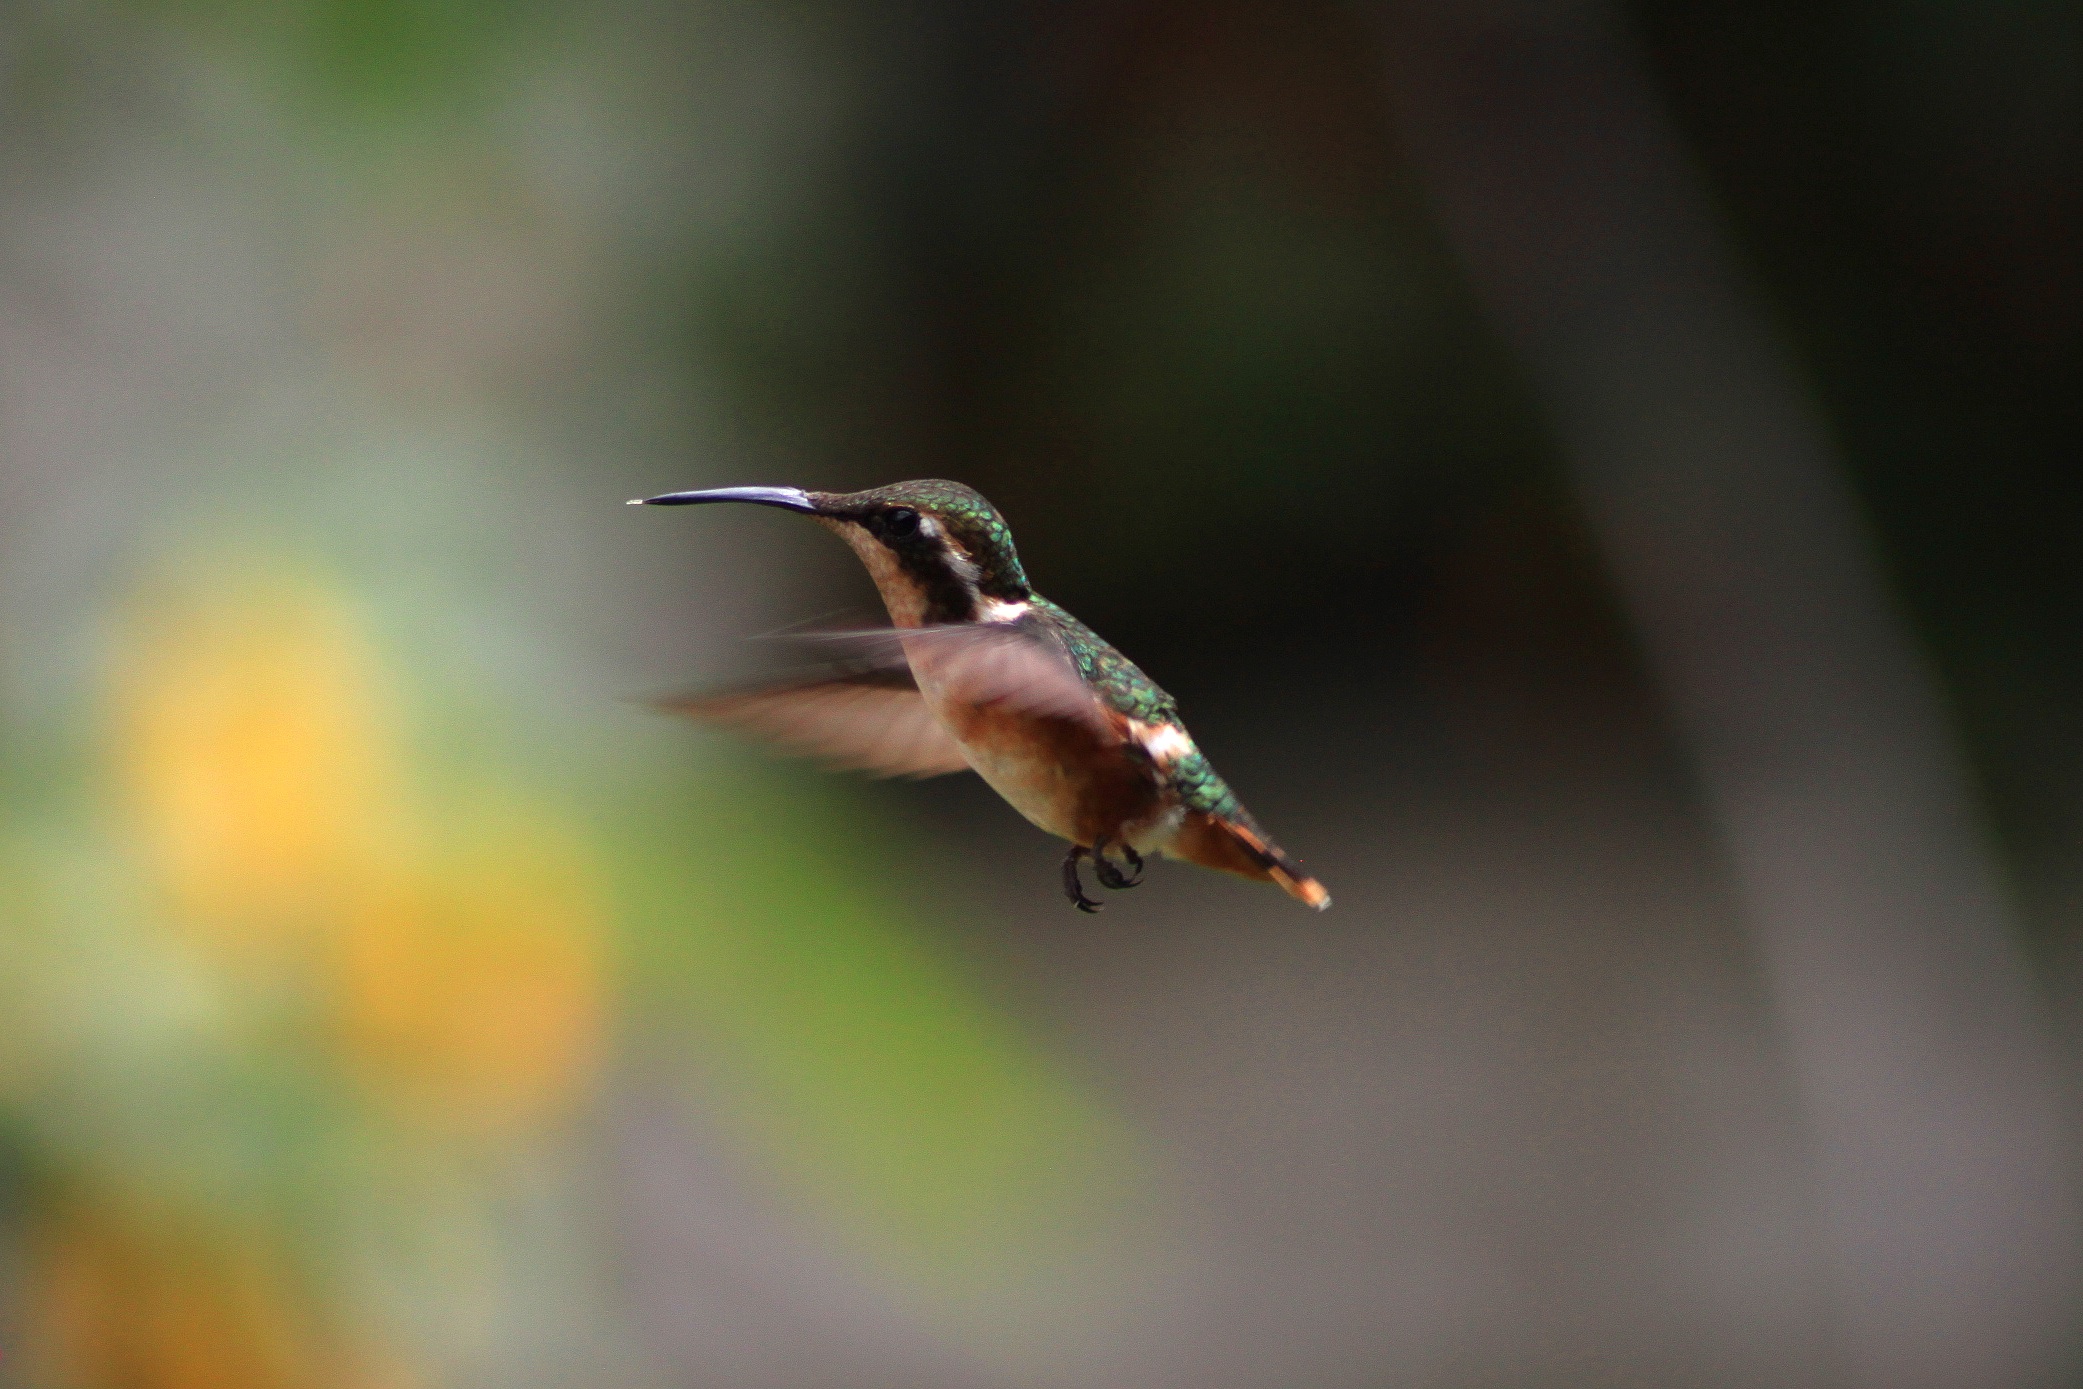
nature, bird, wing, blur, flower, animal, flying, wildlife, beak, hummingbird, fauna, close up, wings, vertebrate, macro photography, old world flycatcher, perching bird